An Incurable Case of Love

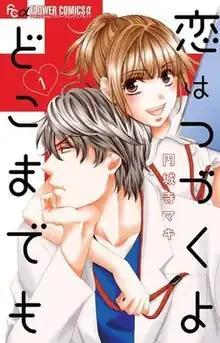
Cover of the first volume

is a Japanese manga series written and illustrated by Maki Enjōji. It was serialized in Shogakukan's "Petit Comic" magazine from June 2016 to January 2019 and published in seven volumes. A live-action television drama adaptation aired from January to March 2020.